I 4 tassisti

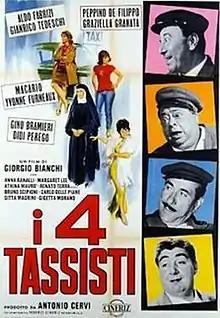

I 4 tassisti ("The four taxi drivers") is a 1963 Italian comedy film directed by Giorgio Bianchi.